Typhoon Guchol (2012)

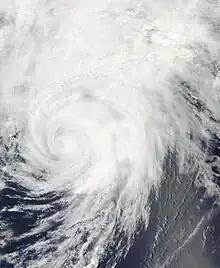
Typhoon Guchol approaching Japan on June 19

Authorities issued evacuation orders for more than 150,000 people in central, eastern and northeastern Japan, with warnings of dangerous landslides from the heavy rain. 452 domestic and international flights were cancelled, affecting 35,000 passengers, while travel on regional and high-speed trains had been hit with delays and cancellations, with some roads also been closed.